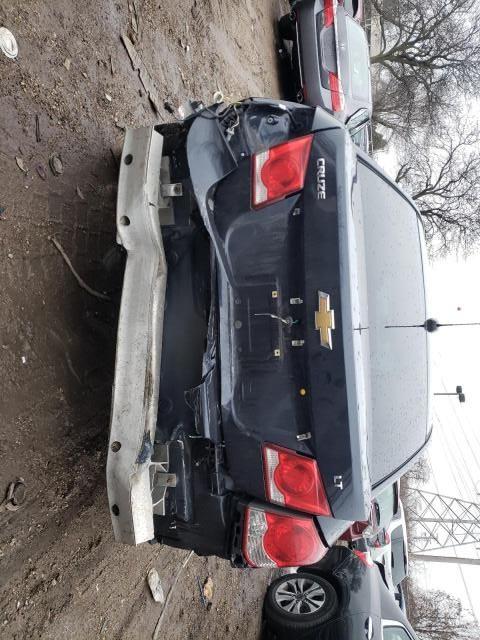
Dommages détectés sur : malle, feu arrière gauche, pare-choc arrière, plaque d'immatriculation arrière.
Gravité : majeur